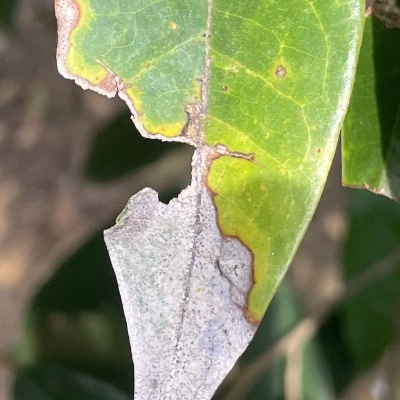
Label: Leaf_Blight